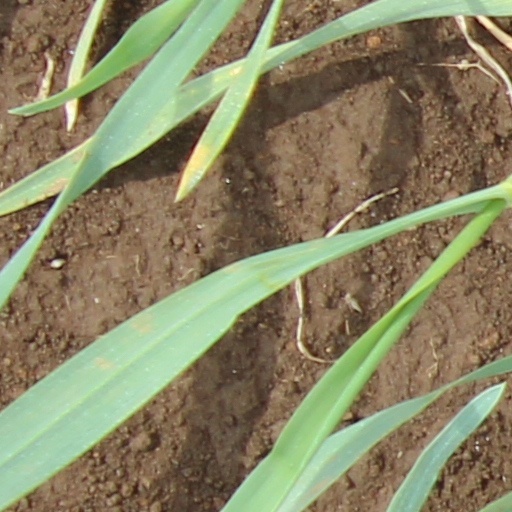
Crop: wheat